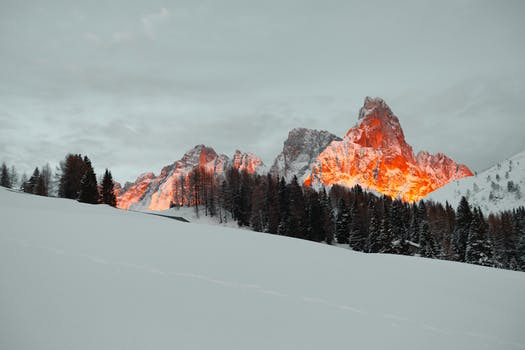
Label: No Watermark